Nour Mansour

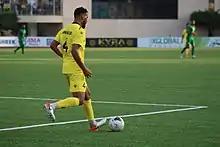
Mansour with Ahed in 2020

In 2016, he transferred to Lebanese Premier League champions Ahed for a reported $200,000 deal. Only available for the AFC Cup in the 2015–16 season, his club debut came on 23 February, when he played against Altyn Asyr. The following match, played on 8 March 2016, he scored against Al-Wehdat in a 3–2 home win in the AFC Cup.